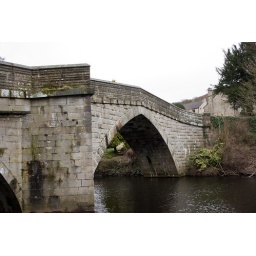
Stone bridge at Froggat with the River Derwent running under it.